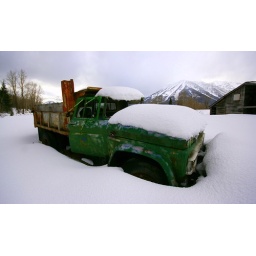
Found this old truck in a farmers field after work today.